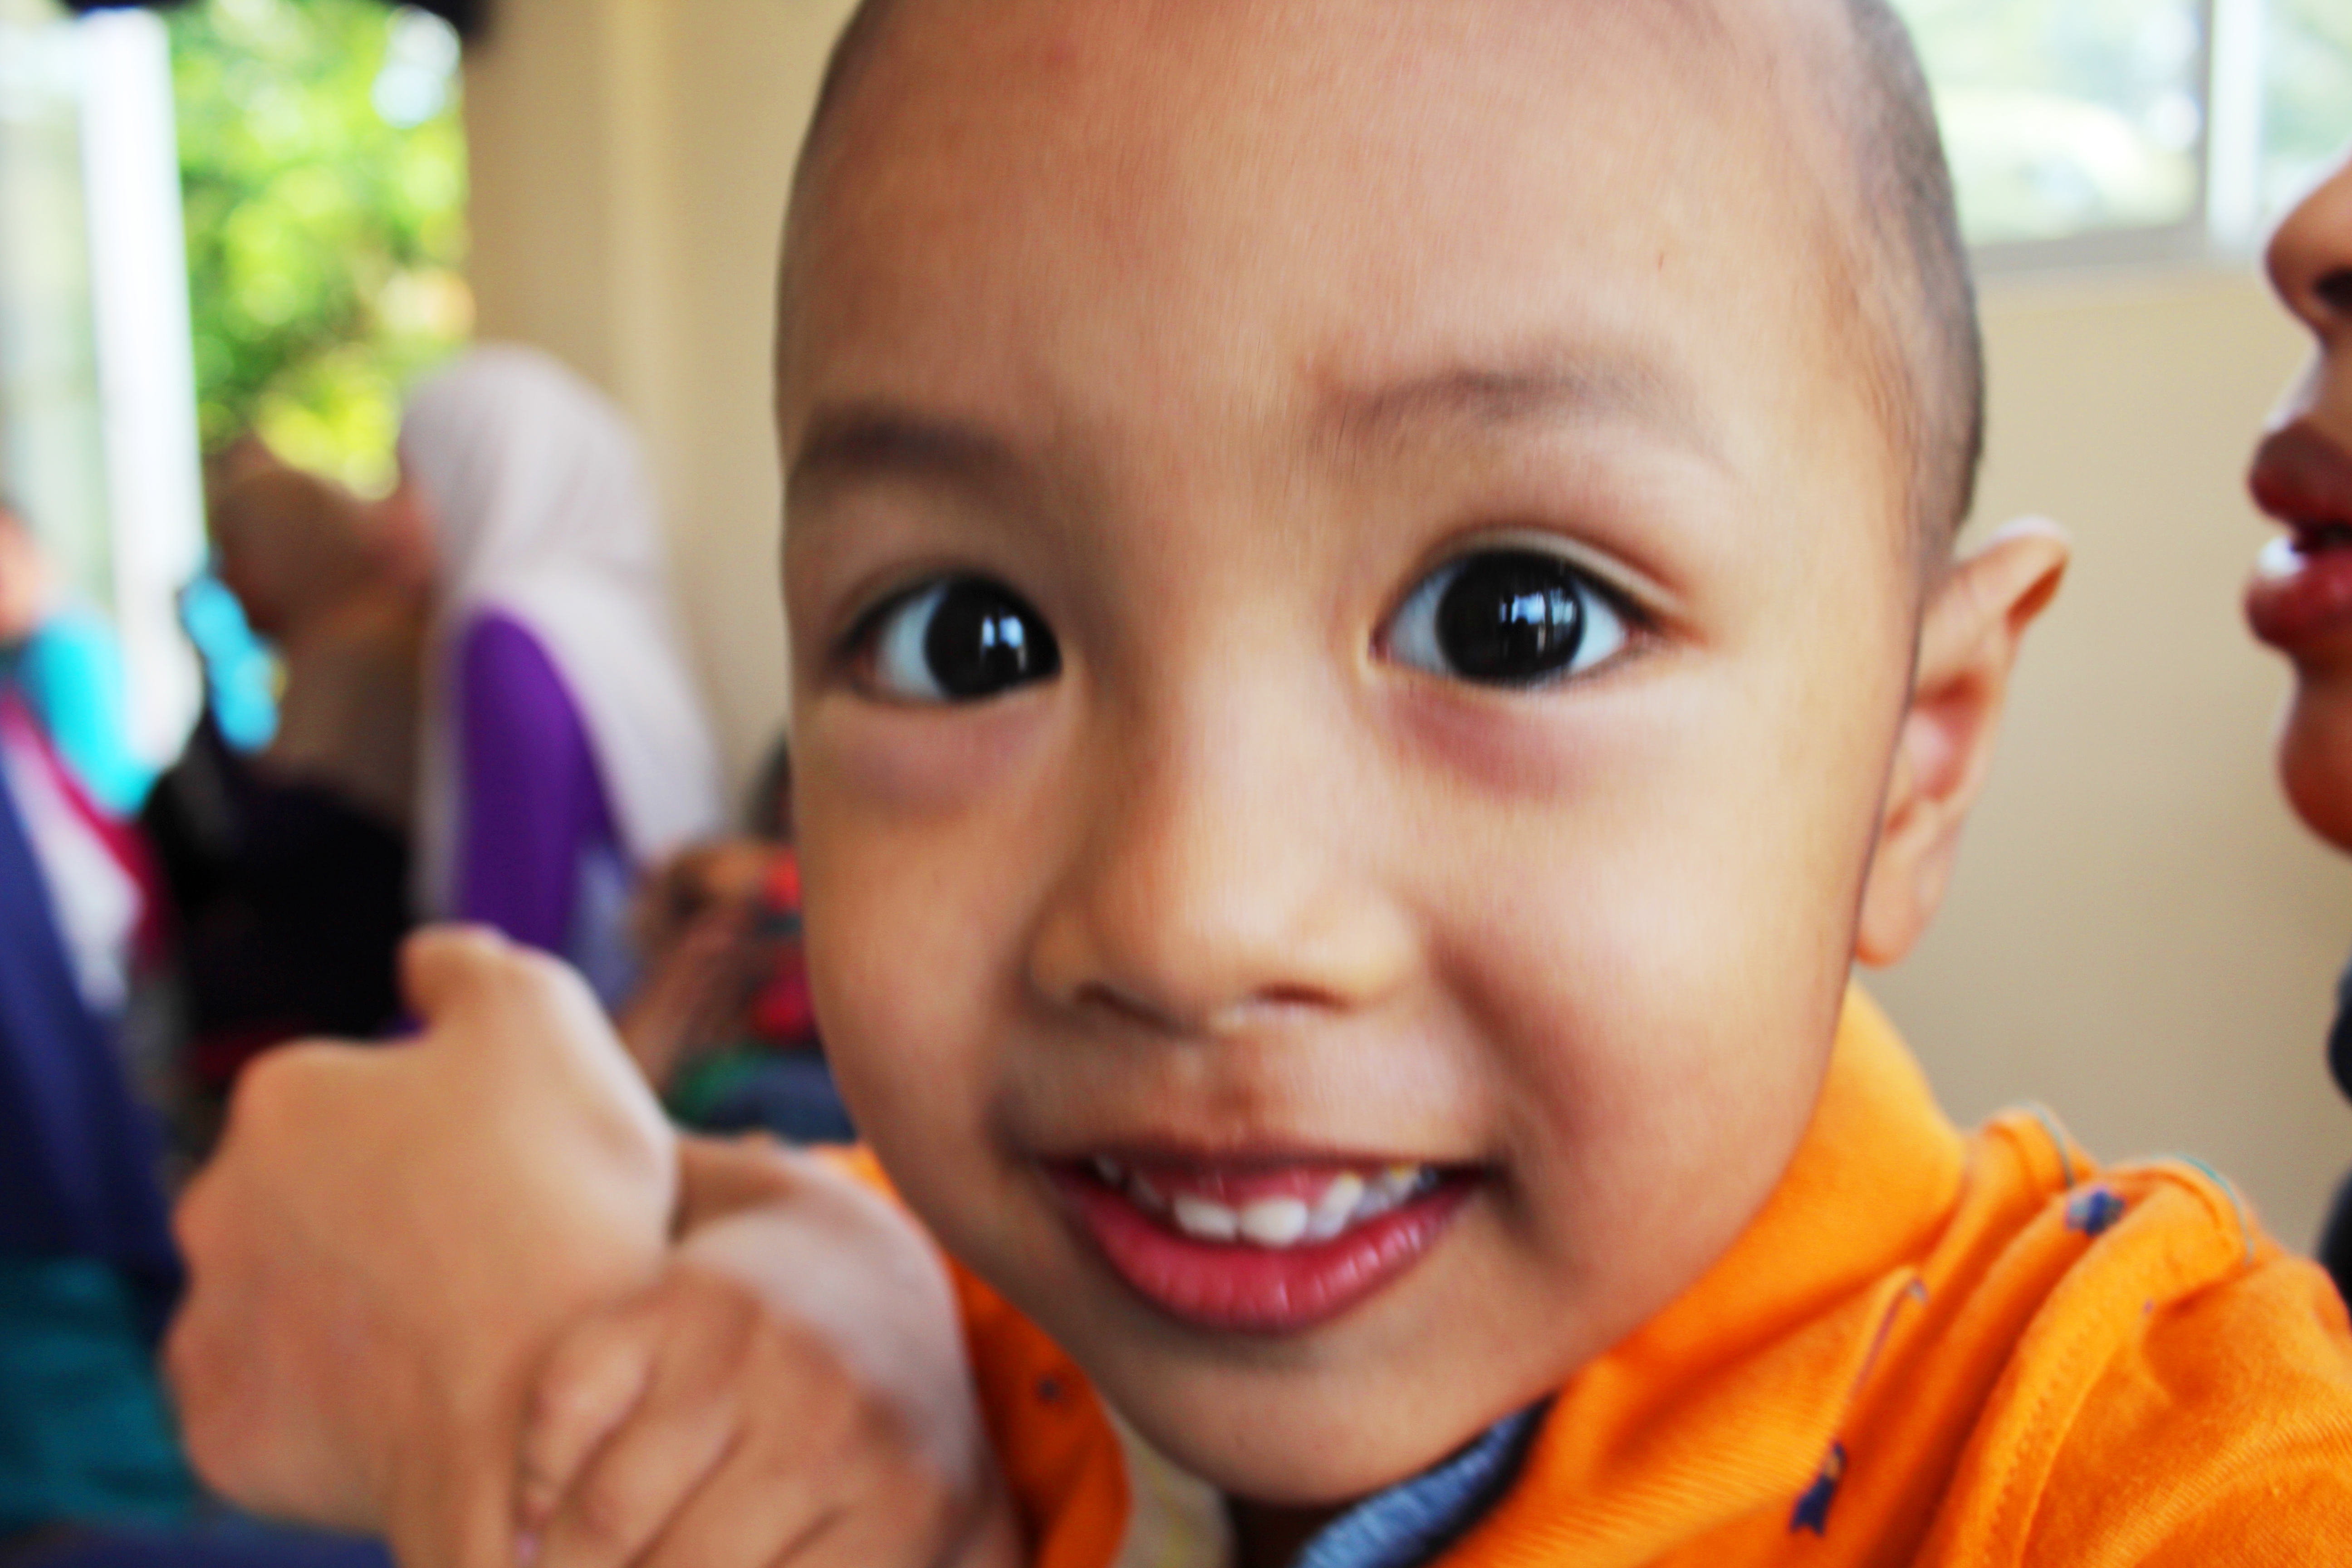
smile, happiness, father, wedding, child, face, skin, eye, cheek, infant, boy, toddler, organ, finger, girl, ear, tooth